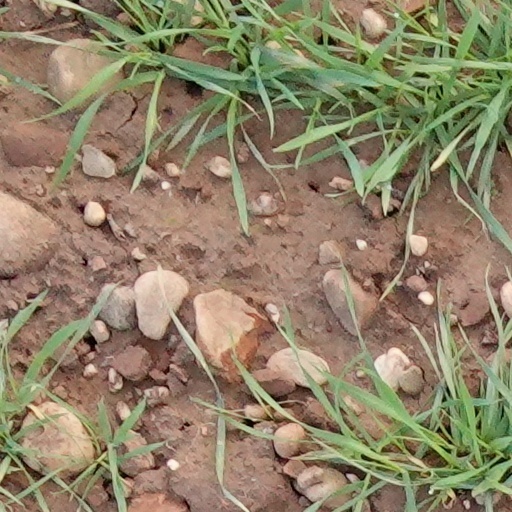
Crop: wheat